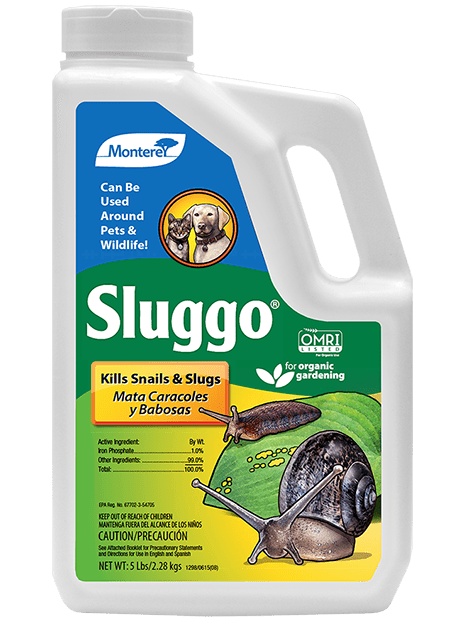
Monterey Sluggo
Kills snails and slugs Can be used around pets and wildlife Uses iron phosphate which naturally occurs in soil Easy-to-use granular formulation Remains effective after rain or sprinkling May be used up to and including day of harvest
Brand: Monterey
Category: Home & Garden > Household Supplies > Pest Control > Pesticides > Molluscicides